Mehrstetten

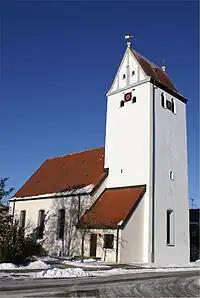
Evangelic church Mehrstetten

Exceptional pieces about the village life on the Alb plateau in the 19th century, gathered by members of the volunteer-run museum in the former bull stable of Mehrstetten. The museum was opened in 1991.